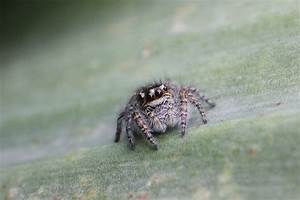
Label: spider